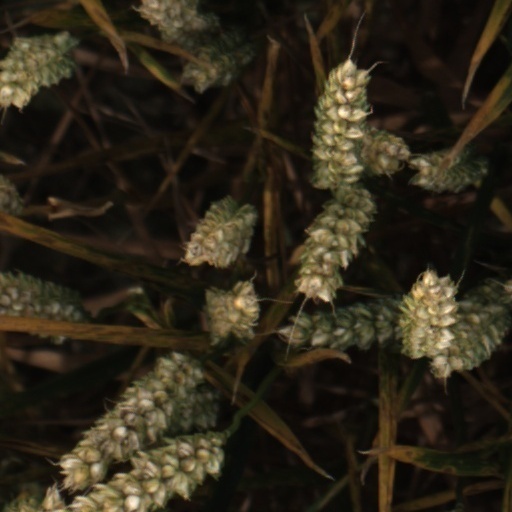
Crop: wheat